Veerana

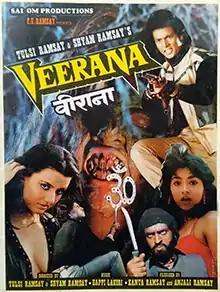
Theatrical release poster

Veerana is a 1988 Indian Hindi-language erotic supernatural horror film directed by Shyam and Tulsi Ramsay, credited as the Ramsay Brothers. It stars Jasmin as a woman who becomes possessed by the spirit of a dead witch, turning her into a bloodthirsty creature who seduces and kills men. The film's music was composed by Bappi Lahiri and songs were sung by Suman Kalyanpur, Mohammad Aziz and Sharon Prabhakar.